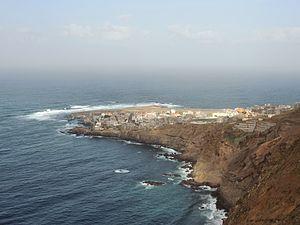
la ville de Ponta do Sol occupe une presqu'île au nord de l'île de Santo Antao (Cap-Vert)
Santo Antão est la plus étendue des îles de Barlavento situées au nord de l'archipel du Cap-Vert. Elle est située à l'ouest de l'île São Vicente. L'agriculture est la principale ressource de l'île. C'est une île entièrement d'origine volcanique qu'une chaîne de montagne considérée longtemps comme infranchissable divise en un versant nord et un versant sud. Ces versants offrent un aspect bien différent. Tandis que le nord est verdoyant et couvert de cultures en terrasse, le sud est minéral et désertique.
Ponta do Sol est une localité du Cap-Vert, située au nord de l'île de Santo Antão, dans les îles de Barlavento. Siège de la municipalité de Ribeira Grande, c'est une « ville » – un statut spécifique conféré automatiquement à tous les sièges de municipalités depuis 2010.